Culture of Saudi Arabia

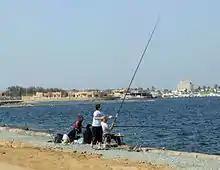
A family fishing in Jeddah

The religion and customs of Saudi Arabia dictate not only conservative dress for men and women, but a uniformity of dress unique to most of the Middle East. Traditionally, the different regions of Saudi have had different dress, but since the re-establishment of Saudi rule these have been reserved for festive occasions, and "altered if not entirely displaced" by the dress of the homeland of their rulers (i.e. Najd).